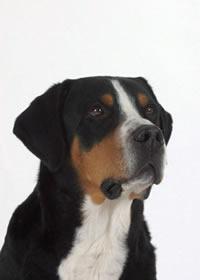
Greater_Swiss_Mountain_dog